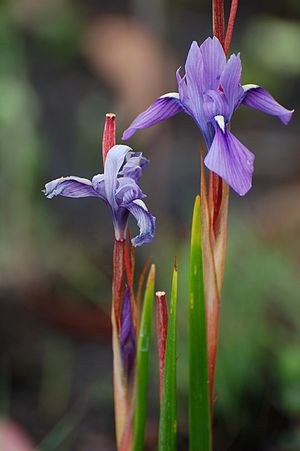
Kitulo nationalpark
Moraea callista, en art i Iris-slægten fundet i Kitulo nationalpark.
Kitulo nationalpark er et botanisk beskyttelsesområde i højlandet i det sydlige Tanzania. Parken dækker et område på 412,9 km² og ligger dels i Mbeya-regionen, dels Iringa-regionen. Værneområdet omfatter Kitulo Plateau og den tilstødende Livingstone Forest. Parken er administreret af Tanzania National Parks, og er den første nationalpark i det tropiske Afrika, oprettet primært for beskyttelse af sin flora.